Samuel Gómez

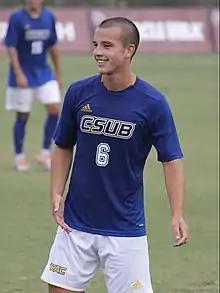
Gómez playing for CSUB in 2016

Samuel Benjamin Gómez (born 6 August 1996) is an American soccer player who plays as a midfielder for Real España in the Liga Nacional de Fútbol de Honduras.